Breaking the Surface

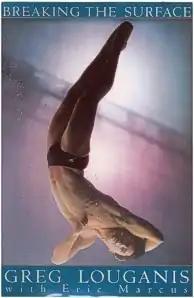

Breaking the Surface is a best-selling book by Greg Louganis, co-written with Eric Marcus published in 1995. The book spent five weeks at number one on the "New York Times" Best Seller list.